Hamilton Police Service

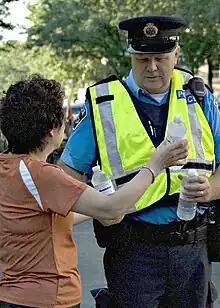
A Hamilton Police Auxiliary Constable receives water from a local storeowner on a hot summer's evening.

The auxiliary police were established in the early 1960s as a response to societal changes. Civil unrest throughout the world had the police service question its ability to deal with large-scale chaos. The principal goal was to create an auxiliary force made up of volunteer, unpaid officers who could be called upon to assist the regular force if problems were ever to arise. The auxiliary police are required to go through various training seminars, as well as maintain a high degree of physical fitness. Although in uniform, they function under very strict guidelines and do not substitute for regular officers. Instead, they assist in the processes when constables required a large, organized support.